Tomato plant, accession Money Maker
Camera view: tilt-top (135 deg); turntable rotation: 60 degrees
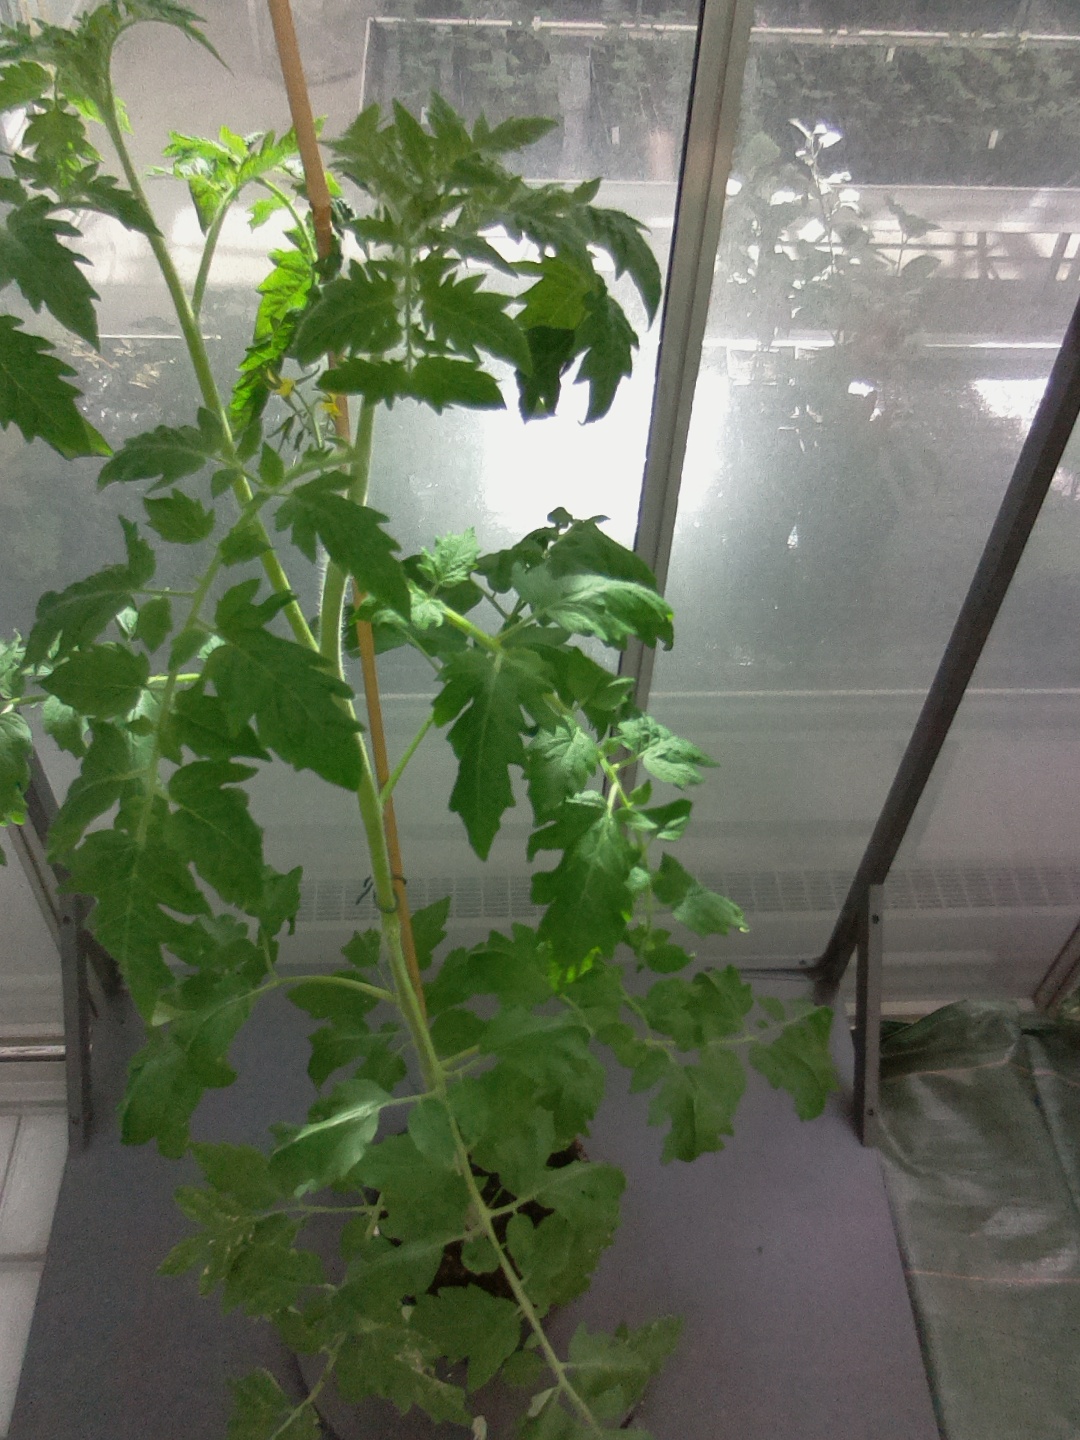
BBCH growth stage 61: 10%-20% of flowers open